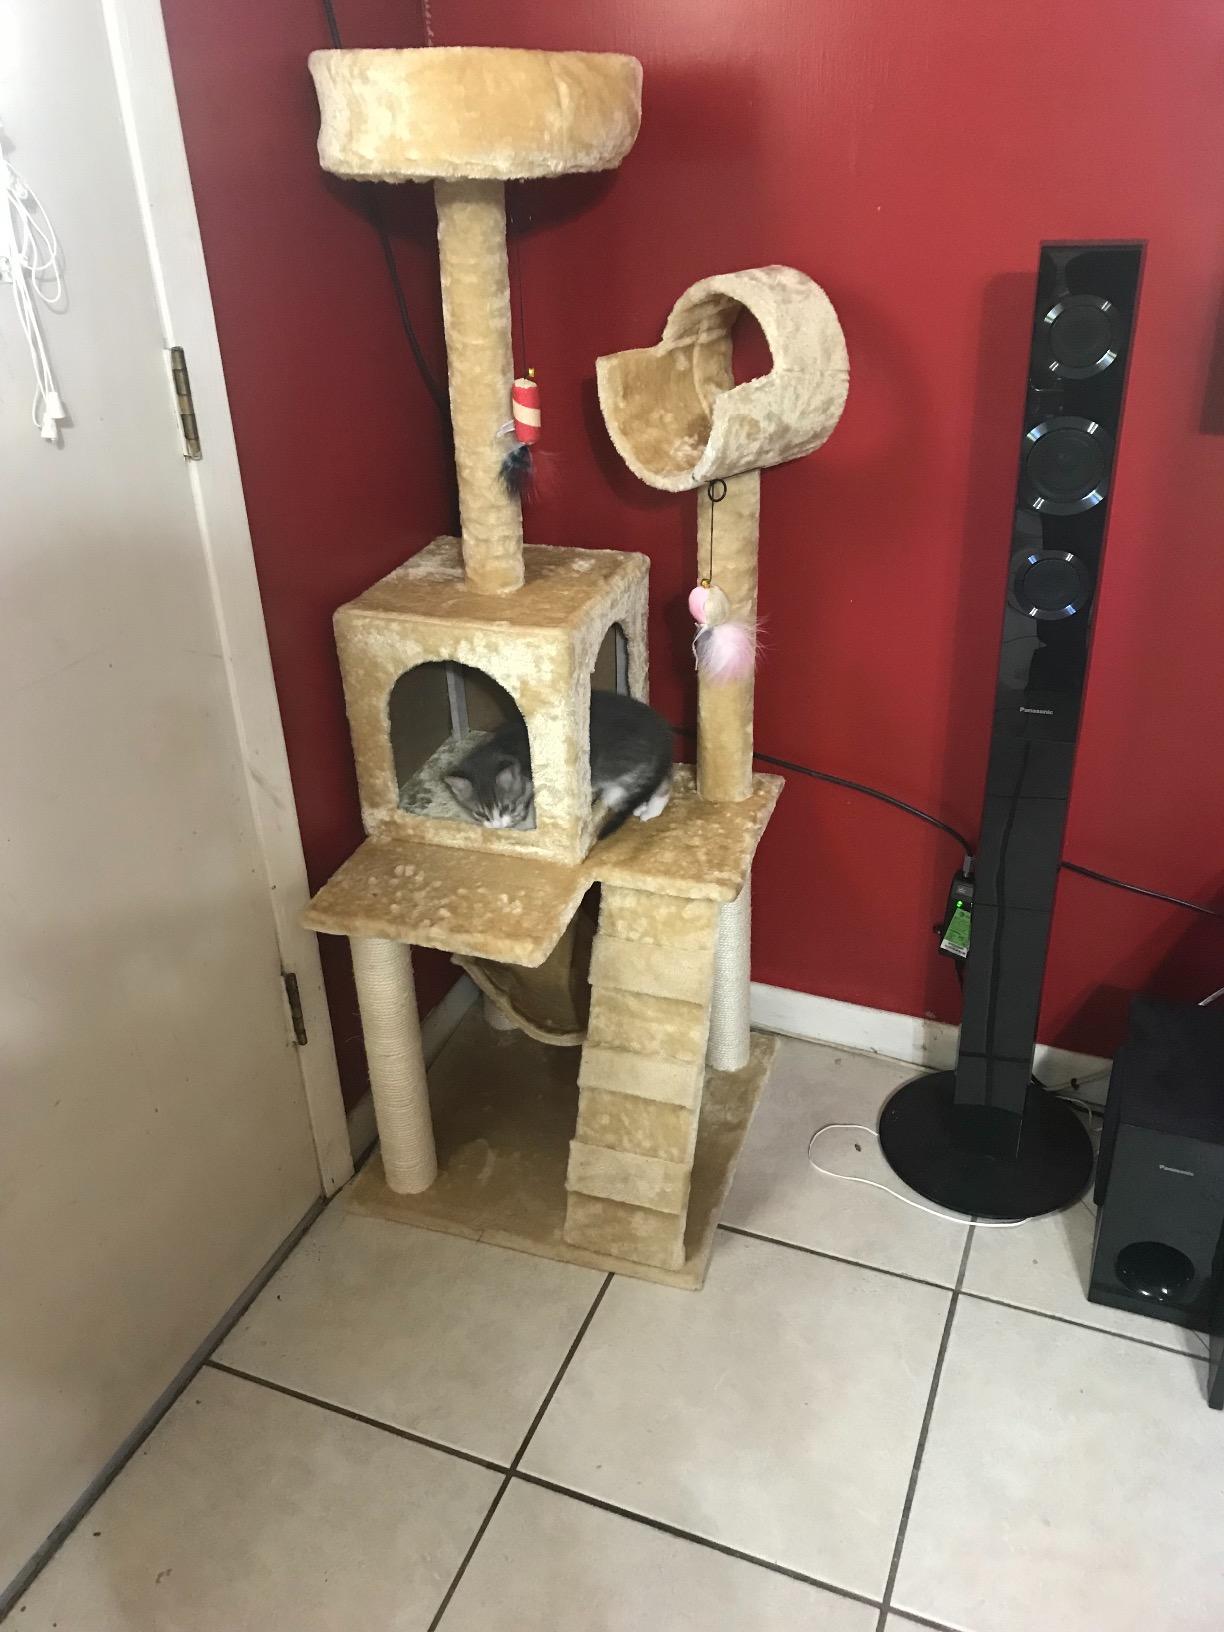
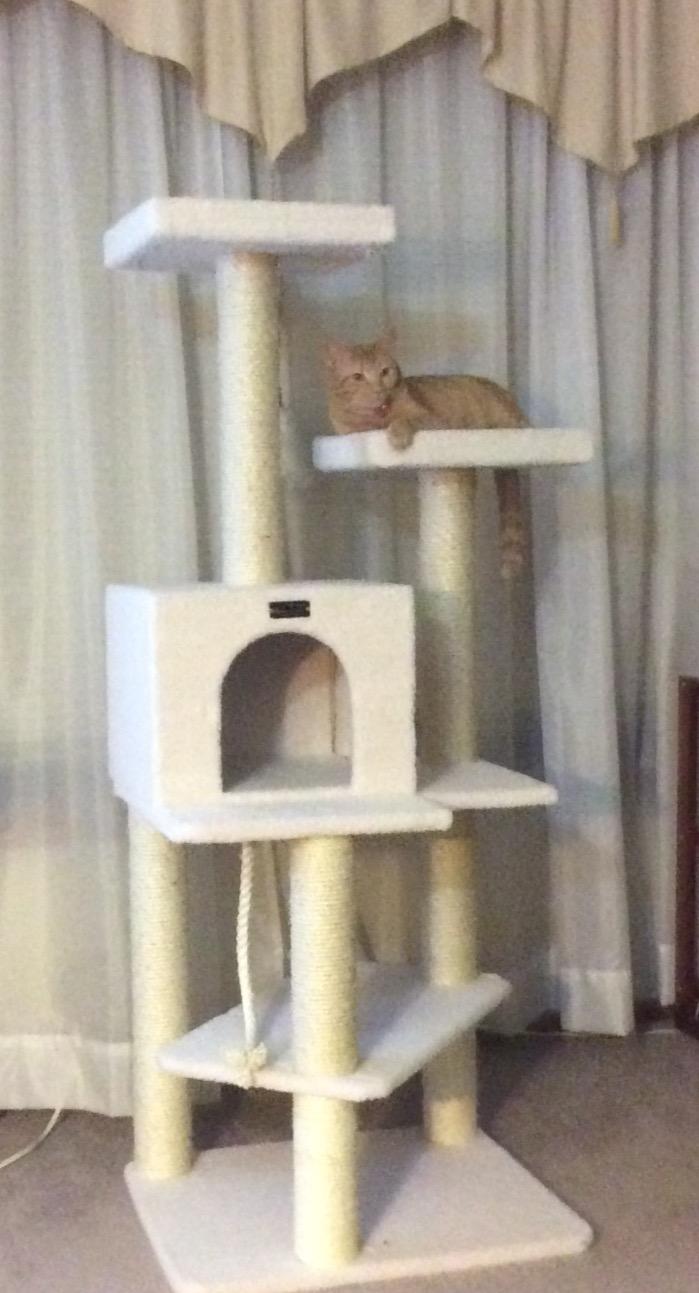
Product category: items_cat tree
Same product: no